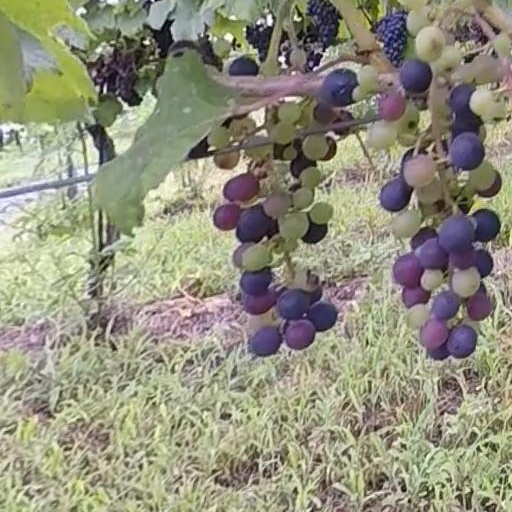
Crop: grape